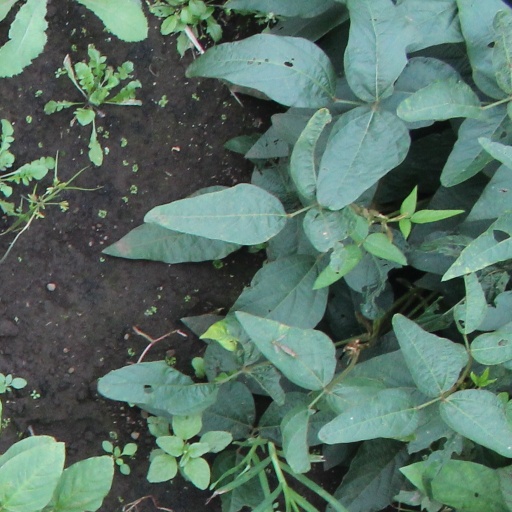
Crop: soybean